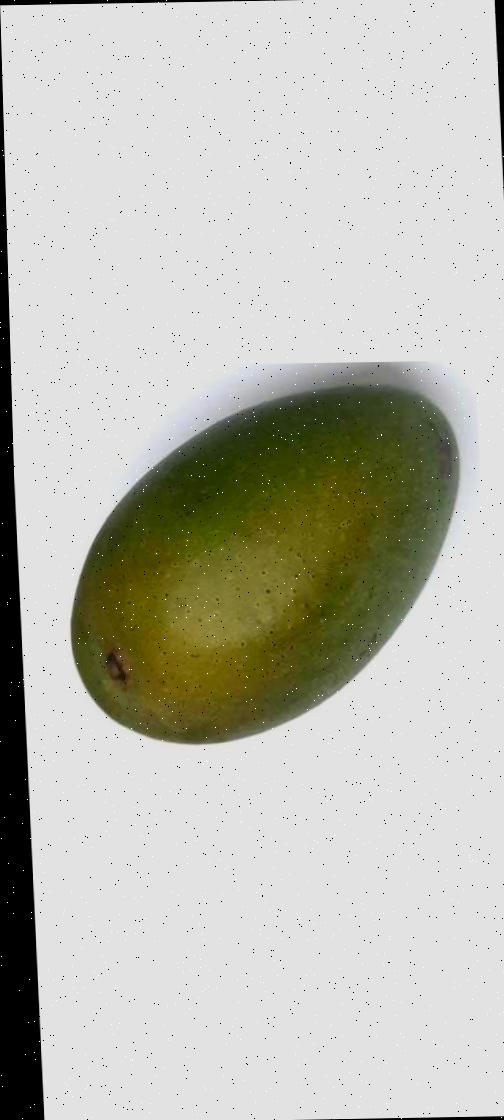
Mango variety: Ashshina Zhinuk